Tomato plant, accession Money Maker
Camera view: vertical (180 deg); turntable rotation: 270 degrees
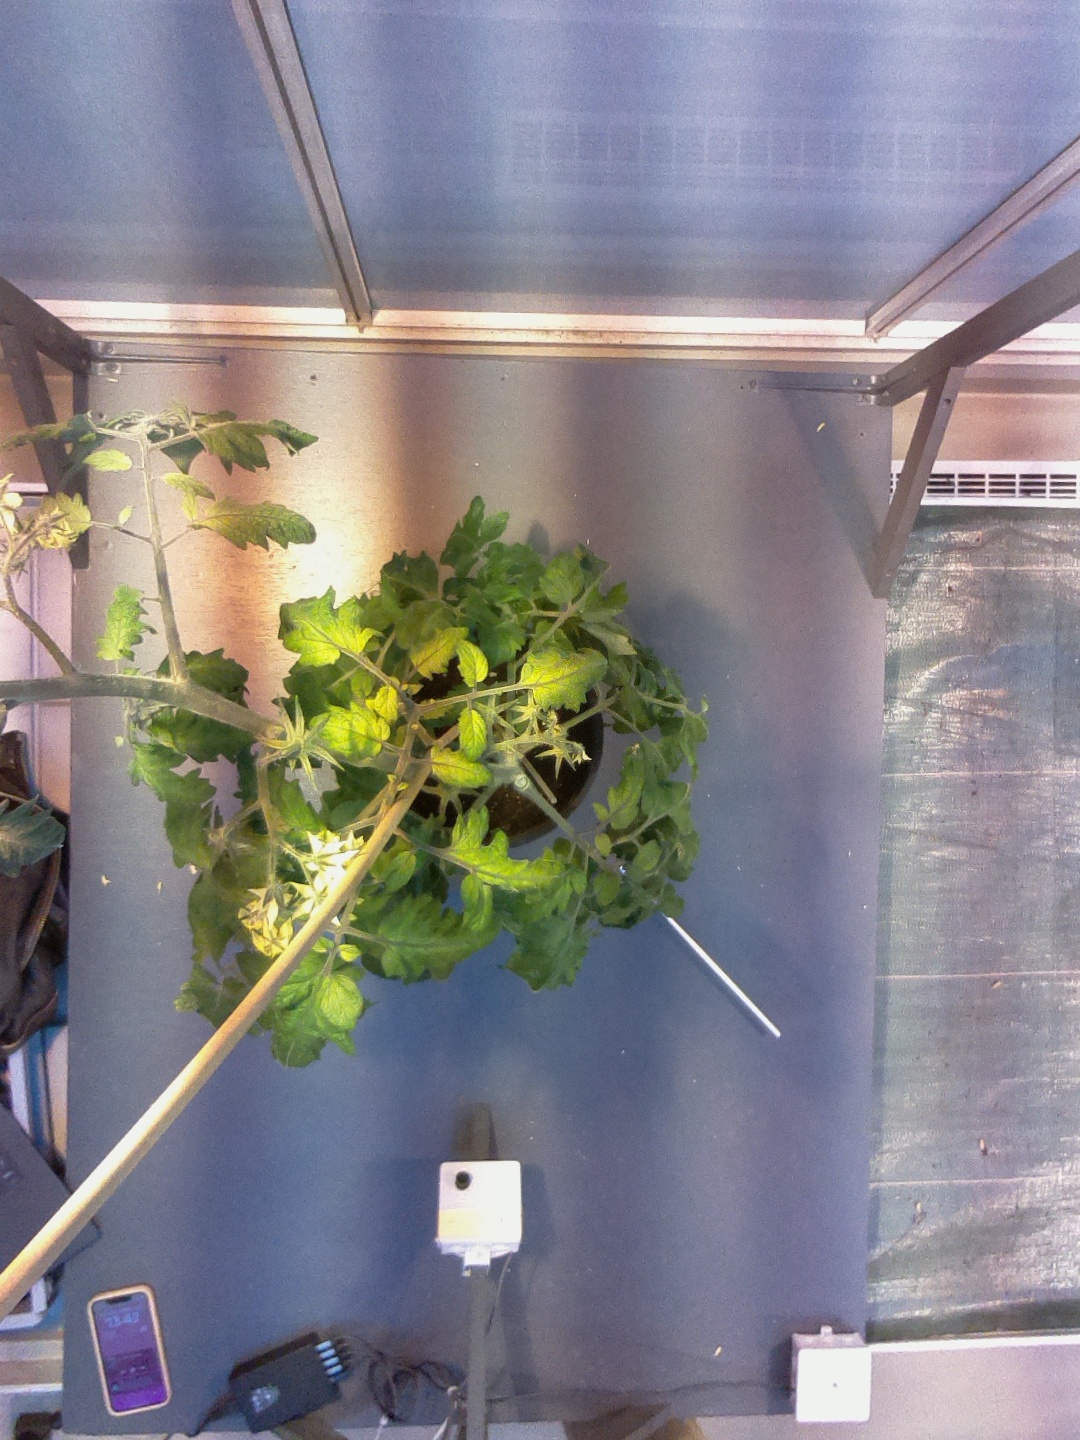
BBCH growth stage 70: Fruits at the main stem or branches visibles